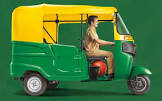
Vehicle type: Auto Rickshaws